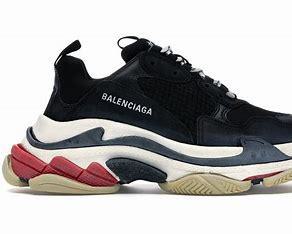
Brand: Balenciaga
Model: Triple S